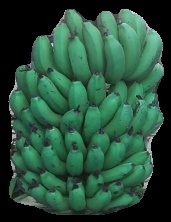
Variety: pachbale
Grade: grade2